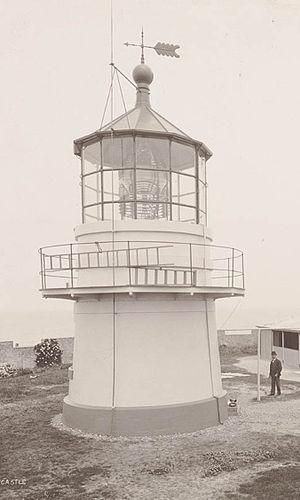
Le phare Nobbys Head, ou phare Nobby's Head est implanté à Nobbys Head au sud de l'entrée du port de Newcastle en Australie.
Il s'agit d'une liste des phares d'Australie. Elle contient les phares actifs ainsi que ceux déclassés mais d'importance historique.